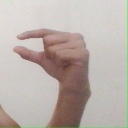
अक्षर: ग